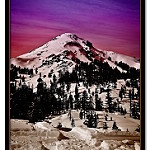
Scene: Outdoor